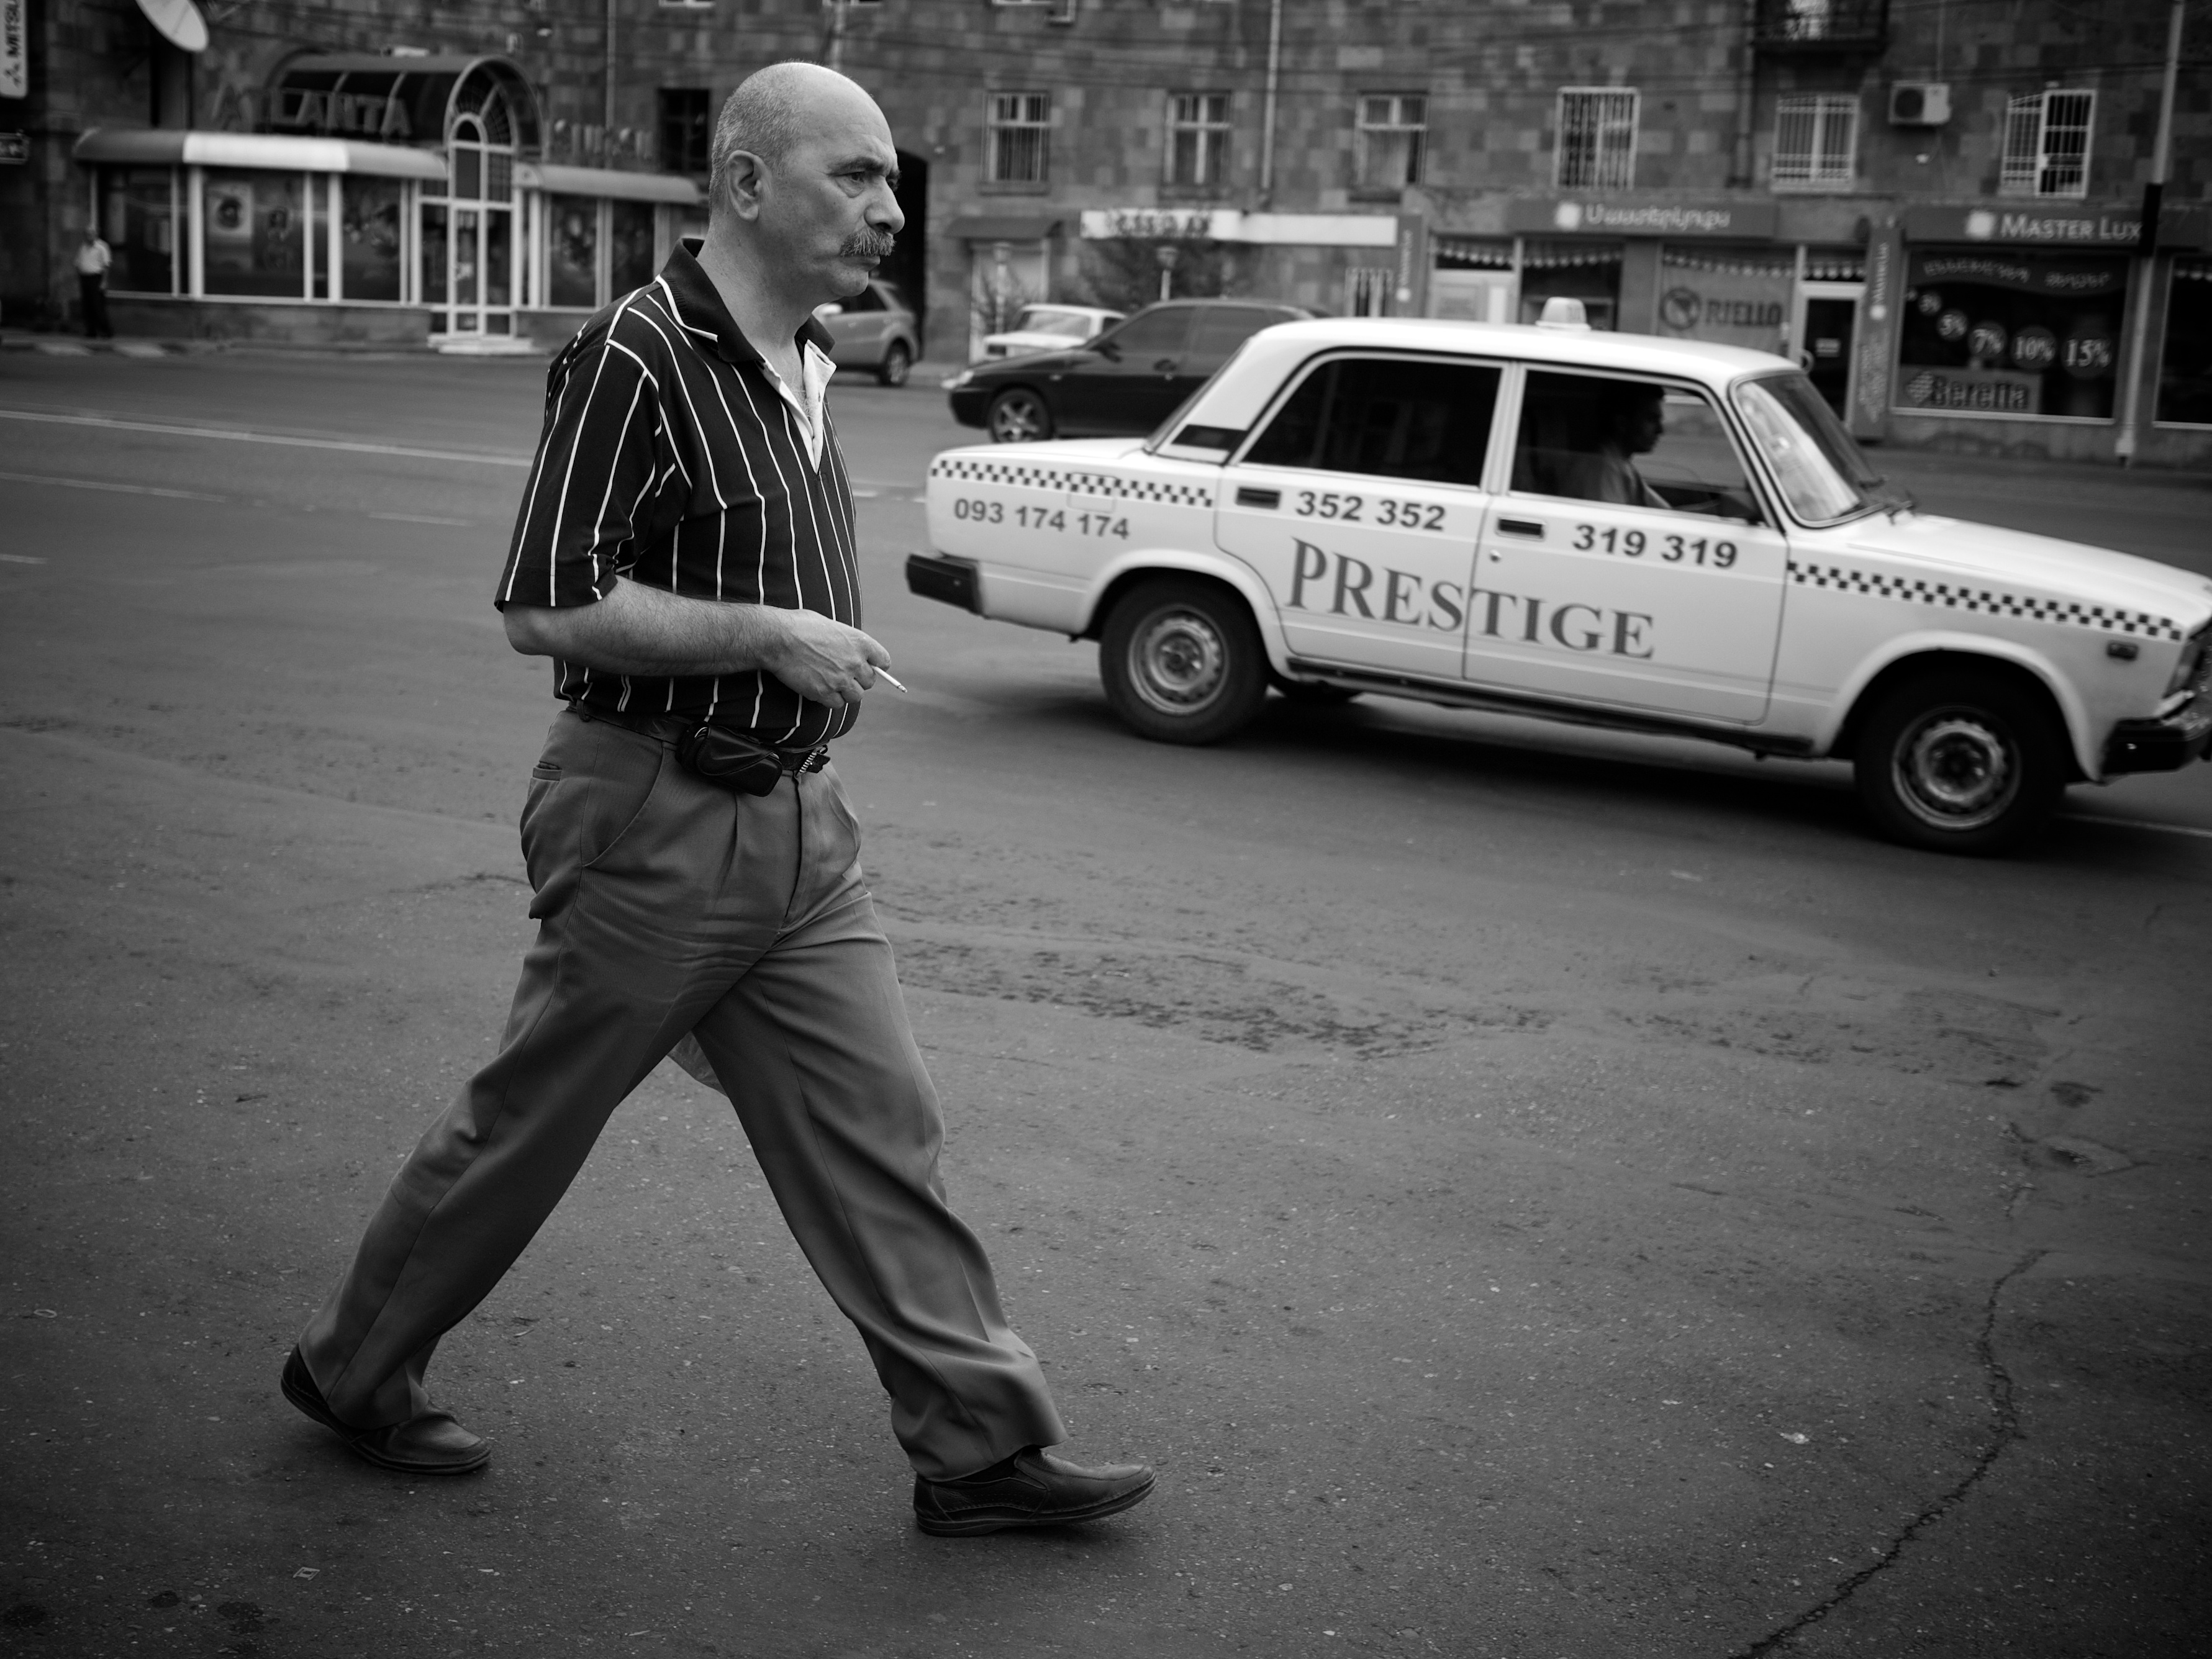
black and white, road, white, street, car, photography, ebook, vehicle, training, black, monochrome, streetphotography, flickr, thomas, video, olympus, omd, fuji, leica, monochrom, leuthard, hcb, thomasleuthard, streettogs, monochrome photography, luxury vehicle